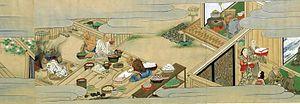
[Shuhanron emaki] 1e moitié de l'époque d'Edo [17e -début du 18e s.] manuscrit à peintures